Strontium vapor laser

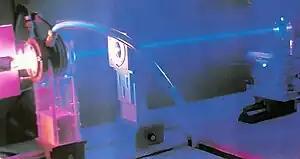
Strontium vapor laser

A strontium vapor laser is a laser that produces at its output, high-intensity pulsed light at a wavelength of 430.5 nm in the blue-violet region of the visible spectrum via vaporized strontium metal gas contained within a glass tube.